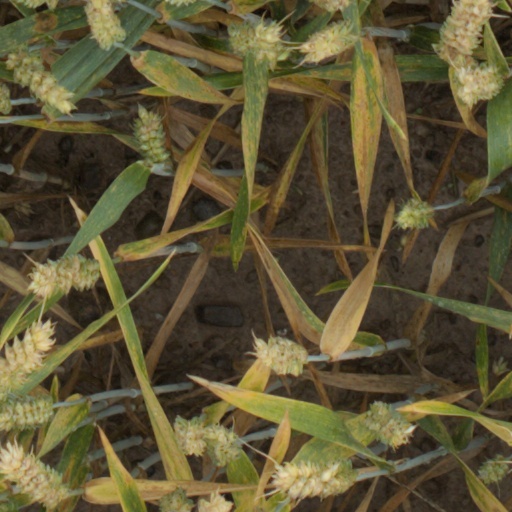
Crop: wheat